Tschachtlanchronik

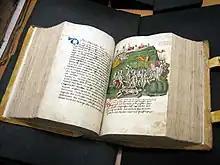
The "Tschachtlanchronik"

The Tschachtlanchronik of 1470 is the oldest of the still existing Swiss illustrated chronicles, compiled by Bendicht Tschachtlan (-1493) and Heinrich Dittlinger (-1479) of Bern. The chronicle is now kept in Zentralbibliothek Zürich, where a facsimile can be viewed.